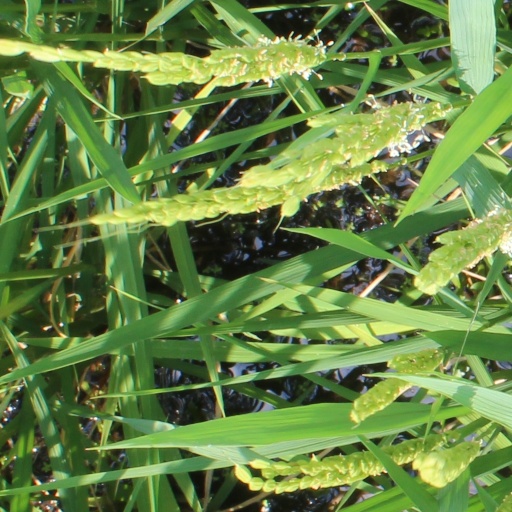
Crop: rice